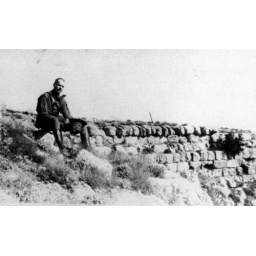
Australian soldier sitting on a stone wall in Palestine, World War I